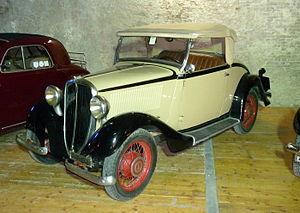
La Fiat 508 Balilla est une automobile construite par le constructeur italien Fiat au cours des années 1930 qui contribua fortement à la motorisation des classes moyennes du pays.